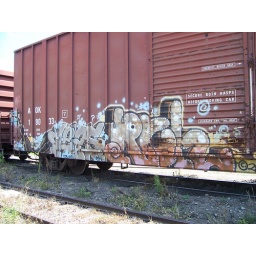
Some neat graffiti spraypainted on the side of a train car in Defiance, Ohio.